Feodar Protar Cabin

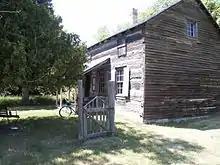
Angle view

The Feodar Protar Cabin is a -story building measuring about 32 feet by 16 feet. The walls are made of square-hewn white pine logs with flat notches at the corners. Narrow clapboards cover some portions of the cabin. The roof is covered with wooden shingles. The interior of the cabin is paneled with vertical pine boards. Many of the interior furnishings still in the cabin belonged to Protar.